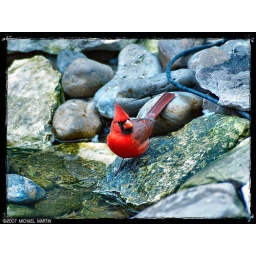
A red cardinal by a water font set up at the Laguna Atascosa National Wildlife Refuge